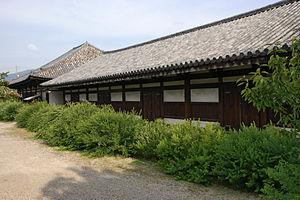
Cette liste présente les éléments architecturaux du Japon datant de l'époque de Kamakura désignés biens culturels importants.
Les monuments historiques de l'ancienne Nara ont été inscrits au patrimoine mondial de l'humanité en 1998. Nara, à 42 km au sud de Kyōto, fut la capitale du Japon,
Le terme « trésor national » est utilisé au Japon depuis 1897 pour désigner les biens les plus précieux du patrimoine culturel du Japon bien que la définition et les critères aient changé depuis la création du terme. Les bâtiments des temples bouddhistes de cette liste ont été classés Trésors nationaux du Japon quand la loi pour la protection des biens culturels est entrée en vigueur le 9 juin 1951. Les pièces sont choisies par le ministère de l'Éducation, de la Culture, des Sports, des Sciences et de la Technologie sur le fondement de leur « valeur artistique ou historique particulièrement élevée ». Cette liste présente 152 entrées de bâtiments de temples Trésors nationaux de la fin du VIIᵉ siècle classique au début de l'époque d'Edo moderne du XIXᵉ siècle. Le nombre d'édifices répertoriés dans cette liste est supérieur à 152, parce que, dans certains cas, des groupes de bâtiments liés entre eux sont réunis pour former une seule entrée. Les structures comprennent des bâtiments principaux tels que le kon-dō, le hon-dō, le butsuden, des pagodes, des portes, un beffroi, des couloirs et d'autres bâtiments et édifices qui font partie d'un temple bouddhiste.